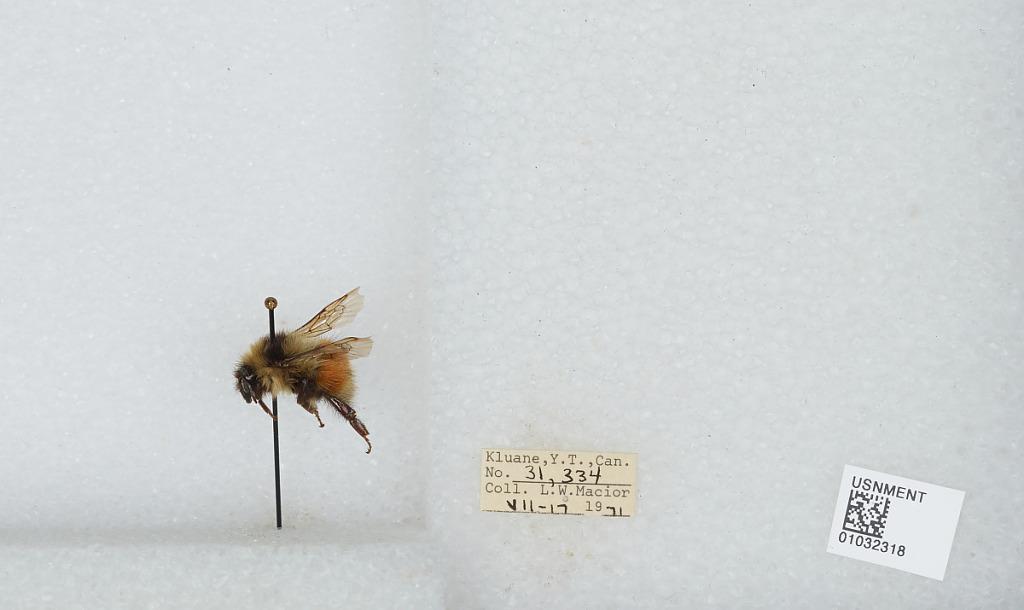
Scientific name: Bombus (Pyrobombus) sylvicola Kirby
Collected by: L. Macior
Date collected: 1971-7-17
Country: Canada
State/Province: Yukon Territory
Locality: Kluane
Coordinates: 60.75, -139.5